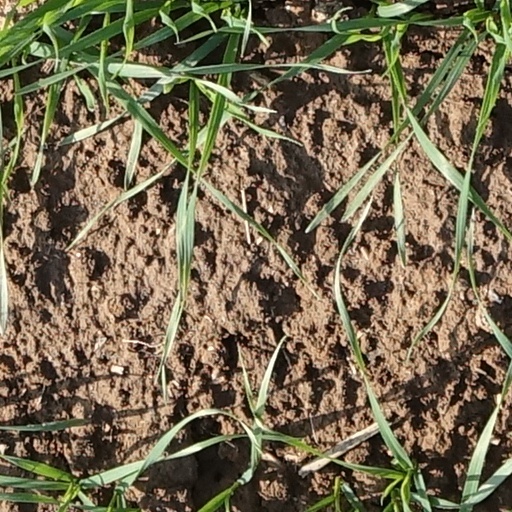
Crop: wheat